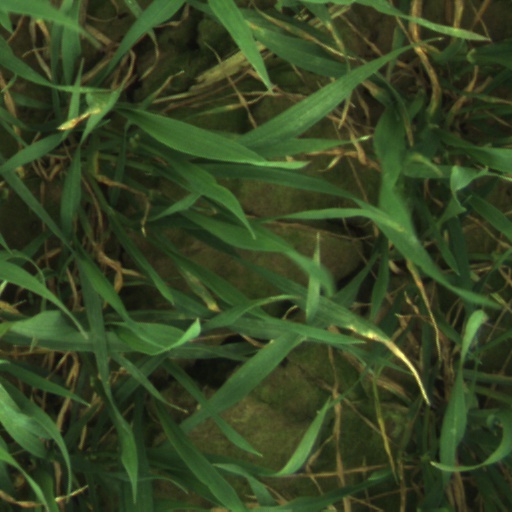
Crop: wheat